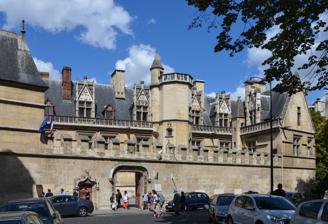
Building: Musée de Cluny
Country: France
Year built: 1843
Museum of medieval art in Paris, France Musée de Cluny-Musée National du Moyen Âge Exterior view of the Musée de Cluny Established 1843 Location 28, Rue du Sommerard, Paris, France Type Museum of medieval art Website musee-moyenage.fr The Musée de Cluny ( French pronunciation: [myze də klyni] ), officially Musée de Cluny-Musée National du Moyen Âge ( lit. ' Cluny Museum-National Museum of the Middle Ages ' ), is a museum of medieval art in Paris . It is located in the 5th arrondissement of Paris , bordered by square Samuel-Paty to the south, boulevard Saint-Michel to the west, boulevard Saint-Germain to the north, and rue Saint-Jacques to the east. Its building combines Roman-era thermae , the Thermes de Cluny , including a well-preserved frigidarium , and the 15th-century Hôtel de Cluny [ fr ] , the Parisian mansion of the Abbey of Cluny . The museum houses one of the largest collections of art from the Middle Ages, consisting of 23,000 items, of which about 2,300 are exhibited. The museum's holding including the iconic series of six 15th-century tapestries known as The Lady and the Unicorn . History The Lady and the Unicorn tapestries, in 2005 with display dating from 1992 The Hôtel de Cluny is a rare extant example of the civic architecture of medieval Paris, erected in the late 15th century to replace an earlier structure built by Pierre de Chaslus after the Cluny Abbey acquired the ancient Roman baths in 1340. At that time, the mansion was part of a larger complex that also included a religious college ( French : Collège de Cluny , no longer extant) on the location of the present-day place de la Sorbonne . The Cluny mansion was rebuilt under Jacques d'Amboise , abbot in commendam of Cluny 1485–1510, combining Gothic and some early Renaissance elements. D'Amboise used it while also Bishop of Clermont and Abbot of Jumièges . Later users included Mary Tudor , sister of Henry VIII of England , who resided there in 1515, after the death of her husband Louis XII ; James V of Scotland in 1537, on the occasion of his wedding with Madeleine of Valois ; and several 17th-century papal nuncios , including Mazarin . In the 18th century, the tower of the Hôtel de Cluny was used as an observatory by astronomers Joseph-Nicolas Delisle , Jérôme Lalande , and Charles Messier who in 1771, published his observations in the Messier catalog . The chapel also housed the printing press of Nicolas-Léger Moutard, official printer of the Queen of France from 1774 to 1792. During the French Revolution in 1789, the mansion was confiscated by the state, and for the next three decades served various purposes, including the use of the former Abbots' chapel as a dissection room. In December 1832, archeologist and art collector Alexandre Du Sommerard bought the Hôtel de Cluny and used it to display his large collection of medieval and Renaissance objects. Upon his death in 1842, the collection was purchased by the French state. The building was opened as a museum in 1843, with Sommerard's son Edmond Du Sommerard serving as its first director. The buildings were restored by the architect Albert Lenoir , son of preservationist Alexandre Lenoir . The mansion was granted monument historique status in 1846, and the thermal baths were granted that status in 1862. In February 1926, the museum was brought under the aegis of the Louvre 's department of decorative arts ( Objets d'Art ), from which it was released in 1977. A new museography was created in the late 1940s, with a thematic display of works focusing on different workmanship categories and techniques such as stonework, ironwork, glasswork, etc. A garden opened in 1971, including a 'unicorn's forest" inspired by the museum's iconic tapestries series of the Lady and the Unicorn . In 1977, the museum's Renaissance art collections were transferred to the newly created Musée National de la Renaissance at the Château d'Écouen in the northern outskirts of Paris, freeing additional space for medieval artworks. In 1981, a new room was created to present recently rediscovered statuary from Notre-Dame cathedral . In 1992, the display of the Lady and the Unicorn tapestries was redesigned. In 2011, the French culture ministry initiated a more comprehensive renovation, dubbed "Cluny 4" in a conscious echo of the latest church of Cluny Abbey known as Cluny III. This included a redesign of the Lady and the Unicorn display in 2013; cleaning-up of the Roman baths and medieval chapel in 2015–2017; the construction of a new building designed by architect Bernard Desmoulin [ fr ] for ancillary facilities in 2016–2018; and a chronologically reorganized display of medieval art collections, including structural alterations such as a new staircase in the building's northeastern corner, conducted from 2019 to 2022. The renovated museum reopened on 12 May 2022, for a total cost of 23.1 million euros partly financed by the proceeds of the Louvre Abu Dhabi contract. caldarium of the Thermes de Cluny Roman baths' Frigidarium Room of the Roman baths with capitals from the Abbey of Saint-Germain-des-Prés View of the courtyard and its gallery View of the courtyard and tower Tower door Gable window The well View from the medieval garden View of the garden arcades Capitals under the arcades Vaults of the gothic chapel One of the rooms of the museum Collections The museum is 11,500 square feet, 6,500 of which are designed for expositions. It contains around 23,000 artifacts dating from the Gallo-Roman period up until the 16th century. There are currently 2,300 artifacts on display. The collections contain pieces from Europe, the Byzantine Empire , and the Islamic world of the Middle Ages. From antiquity to the Early Middle Ages L'Île-de-la-Cité, France Boatmen's Pillar, 1st century, limestone (Île-de-France) Much of the ancient collections can be found in the frigidarium. Here, the visitor can discover artifacts dating as far back as the romanization of the city of Parisii , such as the famous Boatman Pillar from the 1st century. This pillar was offered to the emperor Tiberius by the boatmen of Paris. It contains inscriptions dedicated to the Roman god Jupiter as well as Celtic references, making it a great example of the two cultures melding together on one artifact. It was discovered in the 18th century, under the choir of Notre-Dame de Paris. Another ancient artifact that can be seen in the frigidarium is the Saint-Landry pillar. This pillar was sculpted in the second century on l'Île-de-la-Cité, and was discovered during the 19th century. There is more ancient art outside of the frigidarium, including two lion heads made from rock crystal. The lion heads were made between the 4th and the 5th centuries in the Roman Empire. Although their purpose is not known, the most likely hypothesis is that they were made to decorate an imperial throne. Beyond France The Cluny also houses ancient Coptic art . The Coptic fabrics gained notoriety outside of Egypt and certain pieces. The linen medallion of Jason and Medea is kept in the Cluny today. Between 1858 and 1860, twenty-six Visigoth crowns were discovered (the Treasure of Guarrazar ). This was one of the most important discoveries related to the Visigothic Kingdom of Hispania. Of the original twenty-six crowns, there are 10 left today. The remaining crowns have been spread between two museums: the Palacio Real de Madrid and the Cluny. Today, the Cluny holds three of these crowns, as well as crosses, pendants and hanging chains from the same discovery. These items were symbols of royal power and date back to the 7th century. They were most likely offered to the religious establishments in Toledo, the then capital of Spain. Byzantine art One of the Visigoth crowns. Spain, 7th century (gold, sapphires, pearls) Starting with the founding of the city in Constantinople in 330, the emperor Constantine began an era known as the Byzantine period. Between 843 and the fall of the Byzantine empire in 1204, the politics and art of this empire flourished. During this part of the Middle Ages in the West, the Byzantine art was a link to traditional literature, philosophy and Greco-Roman art. One example is the noteworthy ivory sculpture from Constantinople called Ariane. Ariane dates back to the first half of the 6th century and was most likely produced to adorn a piece of furniture. The statue includes Ariane, fauns and a few Angels of Love. It is one of the most iconic examples of Byzantine ivory work. Another famous piece of Byzantine ivory found in the Cluny is the plaque that depicts the crowning of Otto II . His father Otto I was crowned king of Rome on February 2, 962. This crowning marks the beginning of a renaissance in this part of Western Europe. Similar to Charlemagne, Otto I later took the title of Emperor Augustus. In 972, the emperor Otto II married the princess Théophano, who became the empress of Rome and can be seen in the ivory plaque as well. The Cluny also possesses a Byzantine coffer that contains mythological images and was produced around the year 1000. It was at this time that the Macedonian emperors ruled in Constantinople. Romanesque art The term " Roman " art first appeared in 1818. It was used by Charles de Gerville to describe the art that comes after the Carolingian empire, but before Gothic art. Before the 19th century, most of the art from the Middle Ages was referred to as Gothic art. Romanesque art is defined by its use of light and color. The Romanesque artists are masters of volume and contrast. The paintings are relatively simple, focusing on the narrative. From the Romanesque period onward, reliquaries and other religious artifacts were no longer kept in crypts, and instead were displayed on the altars in churches. Visibility of faith was of the utmost importance at this time. In France There are two central elements to Romanesque art: pedagogy and devotion. The evolution of faith is a common theme of these works. One example in the Cluny today is a capital that was made in Paris between 1030 and 1040. Referred to as the Majestic Christ capital, it was created for the Saint-Germain-des-Prés church, the product of a collaboration between two workshops. The Cluny also houses a series of twelve capitals from Saint-Germain-des-Prés made in the beginning of the 11th century. Beyond France The Cluny possesses Romanesque art from other countries as well, such as England, Italy and Spain. One of the more famous examples is the English crosier from the middle of the 12th century. This piece, made from ivory, displays multiple eagles and lions. Another famous work in ivory is the Italian 'Olifant' from the end of the 11th century. This piece was created from an elephant tusk and depicts the scene of Jesus' Ascension. There are also Romanesque art pieces from Catalonia at the Cluny. There is a series of eight capitals that come from the Saint Pere de Rodes church. One of the capitals depicts the Biblical story of Noah and another details the story of Abraham. Another piece from Catalonia is a statue of a female saint made from wood that dating to the second half of the 12th century. Work from Limoges The Cluny houses many pieces from the famous enamel and gold workshops of Limoges . These workshops first started producing pieces in the second quarter of the 12th century. Limoges is located in the southwestern, central part of France; its gold and enameled masterpieces were collected throughout Europe by the end of the 12th century. The goldsmiths and other artists produced varying kinds of products including crosses, shrines, altarpieces, candlesticks and much more. They tended to be religious in nature. One of the reasons that pieces from these workshops were so successful is because the materials were affordable. As such, they were able to produce in mass. Not only were they producing a lot of products, but products of quality as well. The colors were vivid and the subject matter was depicted with eloquence. There are many pieces from Limoges at the Cluny today. Most notably are the two copper plaques from around the year 1190. One depicts the image of Saint Étienne and the other portrays the Three Wisemen . These two plaques decorated the main altar at Grandmont Abbey. The adoration of the Three Wisemen was a popular theme in pieces from Limoges and can be found in many of their works. A copper shrine from the year 1200 also depicts this theme. Gothic art from France Angel's head, after 1207, Priorale church of Saint-Louis-de-Passy. The 1120s in Paris saw many changes in art and education. One theme that became vitally important in both arenas was the importance of light. The teachings of Plato and his student Platin emphasize the importance of light in the Creation story. This has parallels in changes happening architecturally in Paris at the same time. Supporting beams and arches are thinned to allow more space for windows to allow in more light. The Sainte-Chapelle , with its tall and beautiful stained glass windows, displays this change in architecture. The upper cathedral has 15 window bays that encircle the entire room, each 50 feet tall, giving the illusion that the visitor is surrounded by light. Artists in 12th century Paris experimented artistically, exploring a new conception of space and the relationship between architecture, sculpture and stained glass, as seen in the Sainte-Chapelle. The Cluny houses many examples of this experimentation, such as 'double' capitals and statues that function as columns. There is a double capital that depicts two harpies facing each other that comes from the church at Saint-Denis, made between 1140 and 1145. Another artifact from Saint-Denis is the head from a statue-column of Queen Saba. This statue-column was produced in the 12th century. The Cluny also has one of the most vast collections of stained-glass in France. Their collection includes 230 panels, medallions and fragments from the 12th century to the 14th. Sainte-Chapelle has donated some panels from their iconic stained-glass windows to the Cluny as well, including one panel that depicts the scene of Sampson and the lion. If the 12th century was all about experimentation, the 13th and 14th centuries in Paris represent artistic maturity. It is at this time that the demand for non-religious art increases. There are two themes that dominate Parisian art in the 13th century: an interest in Antiquity and a new attention given to nature. One of the most famous examples at the Cluny is the statue of Adam made from limestone. Produced around 1260 in Paris, the statue depicts a nude Adam, who is covering himself with the leaves from a small tree. The influence of Antiquity is evident in this work. Sainte-Chapelle not only donated pieces of stained-glass to the Cluny, but also six statues of apostles made from limestone. These statues were once located on the pillars of the upper chapel in Sainte-Chapelle, but can be seen in the Cluny today. These statues were made in the 1320s and originally came from Saint-Jacques aux Pèlerins. These statues mark the peak of Parisian art from the middle of the 13th century. 15th-century art The circumcision of Christ, made during the first quarter of the 16th century in Antwerp. In the 15th century, the opulence of urban elites encouraged artistic production as the demand for art increased. People began ordering artistic objects for everyday life, such as furniture, tapestries, ceramics, game pieces, etc. It is at this time that Paris became a capital of luxury. Here various artistic movements converged to create an 'international' gothic style. Artists began to sign their work, no longer desiring to remain anonymous. This phenomenon is particularly evident in the considerable rise in demand for tapestries. The most famous tapestries at the Cluny today are that of the Lady and the Unicorn ( La Dame à la licorne ) series. There are six tapestries that make up this collection, each one representing a different sense. There are the five main senses (smell, hearing, taste, touch and sight) and it is the sixth tapestry that depicts the Lady with the Unicorn. The mysterious meaning of this sixth has produced multiple interpretations over the years. The most commonly embraced interpretation understands the Lady as representing It a sixth sense of morality or spirituality, as she puts aside her worldly wealth. Statue of a Roman priest, traditionally known as a portrait of Emperor Julian Element of the Pillar of the Boatmen , first quarter of the 1st century AD The Devil and a woman , stained glass , before 1248, from the Sainte-Chapelle Marble sculpture of the Presentation at the Temple , Burgundy, late 14th century Reliquary of the Holy Umbilical Cord : Virgin and Child, gilded silver, France (Paris ?), 1407 Casket : Apostles and angels, gilded champlevé Limoges enamel , 2nd quarter of the 13th century Adam, stone, Paris, around 1260, from the interior of the south transept of Notre-Dame de Paris Altarpiece of the Abbey of Saint-Denis , around 1250–1260, episodes of the life of Saint Benedict « Melancholic » Apostle, stone, around 1243–1248, from the interior decor of the Sainte-Chapelle Illustrated Tacuinum Sanitatis of Ibn Butlan , Rhineland, 2nd half of 15th century Visigothic votive crowns from the Treasure of Guarrazar , Spain, 7th century Ivory binding of Ariadne with Maenad, Satyr and Cupids, Constantinople , 6th century Ivory crosier , Virgin and child with two angels, around 1300 Tapestry of The Lady and the Unicorn , A mon seul désir , late 15th century. Tapestry of The Lady and the Unicorn , Hearing Tapestry of The Lady and the Unicorn , Taste , detail Head of the Queen of Sheba statue-column, limestone, 1137–1140. From the Saint-Denis church. The Presentation in the Temple, made during the second half of the 14th century, Madonna and Child, made around 1240–1250 in Paris . The Swoon of the Virgin, made during the late Middle Ages. The ascent to Calvary, made around 1400. Leadership Edmond Du Sommerard , Curator ( French : Conservateur ) 1843–1885 Alfred Darcel [ fr ] , Director 1885–1893 Edmond Saglio , Director 1893–1903 Edmond Haraucourt , Director 1903–1925 Jean-Joseph Marquet de Vasselot [ fr ] , Director 1926–1933 [For a half century the Musée de Cluny was integrated into the Louvre 's department of objets d'art ] Francis Salet [ fr ] , Chief Curator then Director 1967–1979 Alain Erlande-Brandenburg , Director 1980–1986 Fabienne Joubert, Director 1987–1991 Alain Erlande-Brandenburg , Director 1991–1994 Viviane Huchard, Director 1994-2005 Élisabeth Taburet-Delahaye [ fr ] , Director 2005-2019 Séverine Lepape [ fr ] , Director 2019-present In popular culture Herman Melville visited Paris in 1849, and the Hôtel de Cluny evidently fired his imagination. The structure figures prominently in Chapter 41 of Moby-Dick , when Ishmael, probing Ahab's "darker, deeper" motives, invokes the building as a symbol of man's noble but buried psyche. See also List of museums in Paris Notes